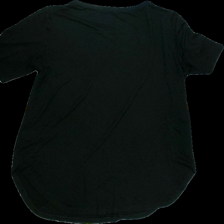
View: back
Type: T-shirt
Category: Ladies
Brand: Lindex
Colors: Black
Material: 55%lyocell 45%viscose
Pattern: Plain
Cut: Regular, C-collar
Size: M
Season: All
Trend: No trend
Stains: No
Price range: <50
Recommended usage: Export